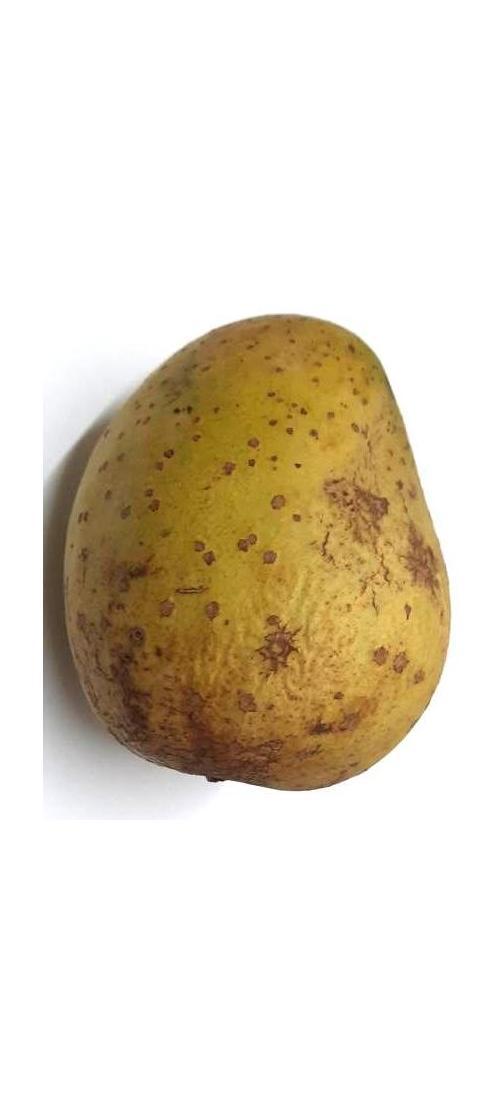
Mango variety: Gourmoti